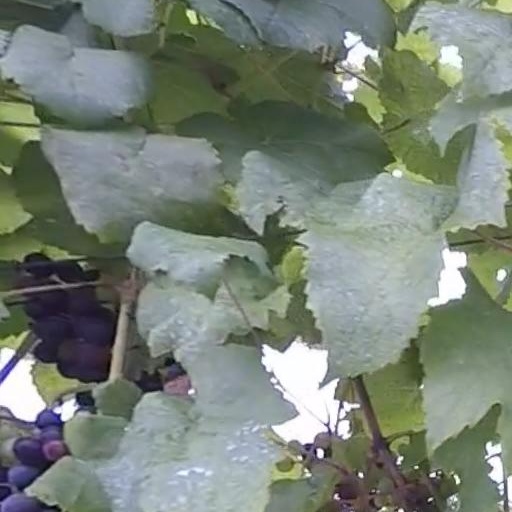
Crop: grape